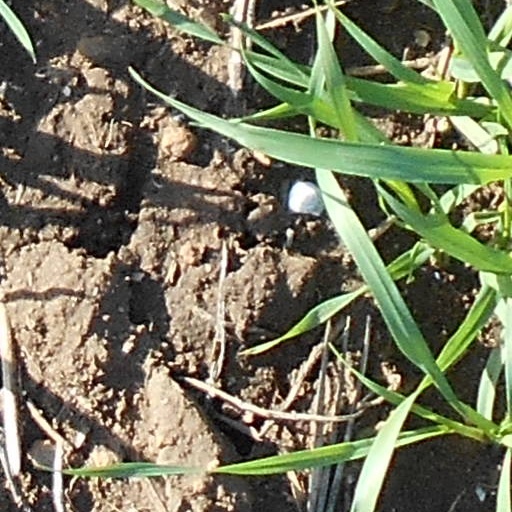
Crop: wheat